Edward Paston

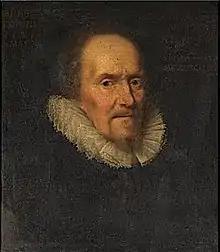
Edward Paston in the age of 78

Sir Edward Paston (1550–1630), second son of Sir Thomas Paston, was a Catholic gentleman of Norfolk, a poet, and amateur musician living in the reign of Elizabeth I. He is an important figure in the musical history of England, his love of music driving him to acquire and copy musical manuscripts from some of the most important composers of the Renaissance, resulting in a unique performing collection of 16th-century house music that included works by William Byrd, Thomas Tallis, John Taverner, and Orlando di Lasso. He was especially interested in Byrd, and one of his books is the largest source of consort songs by that composer. Paston played the lute, creating a wide range of vocal settings and accompanying tablatures in partbooks that are still obtainable. As a young man he travelled extensively in Spain, being influenced by the Spanish (and Italian) form of tablature, as seen in his partbooks, rather than the generally used French form.